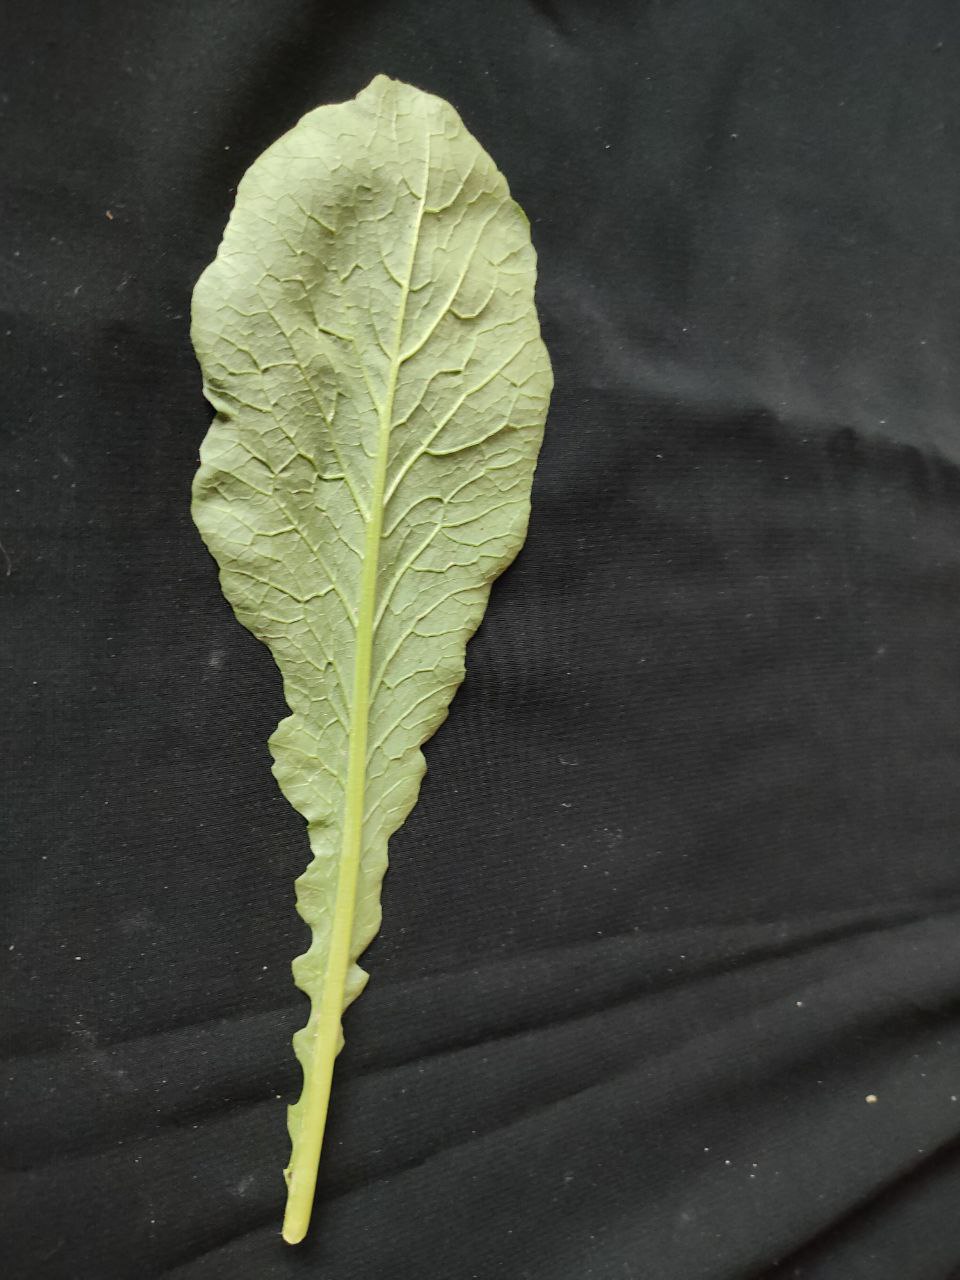
Label: Fresh leaf